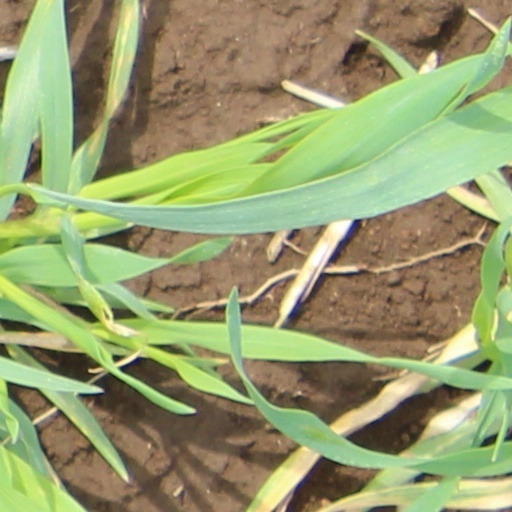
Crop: wheat